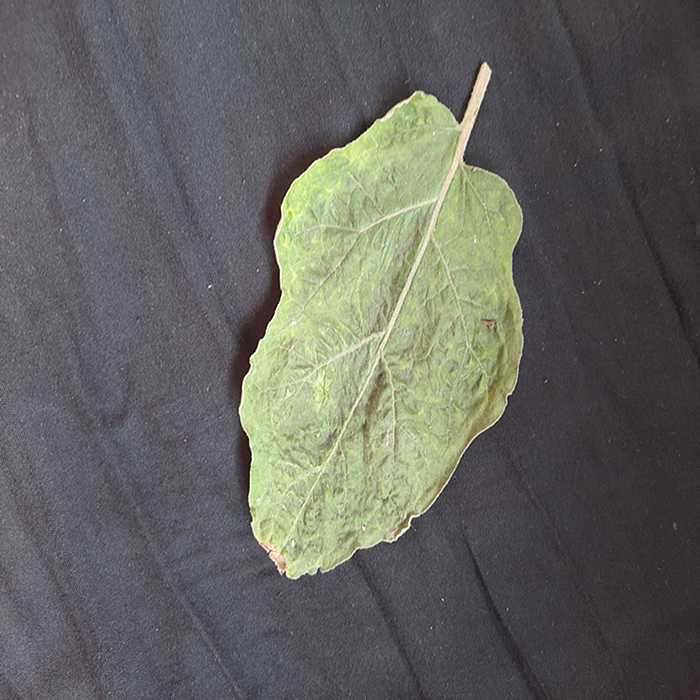
Plant: Eggplant
Label: Eggplant begomovirus